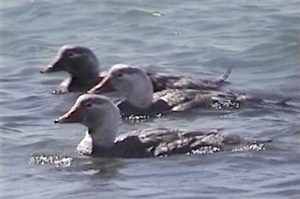
Brassemer à tête blanche (Tachyeres leucocephalus).
Le Brassemer à tête blanche est une espèce de palmipède appartenant à la famille des Anatidae.